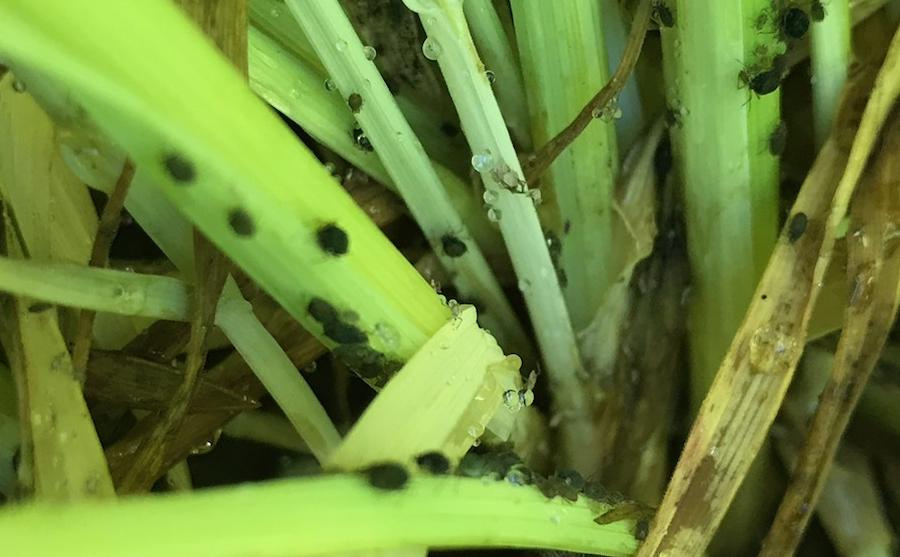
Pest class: bird_cherry_oat_aphid